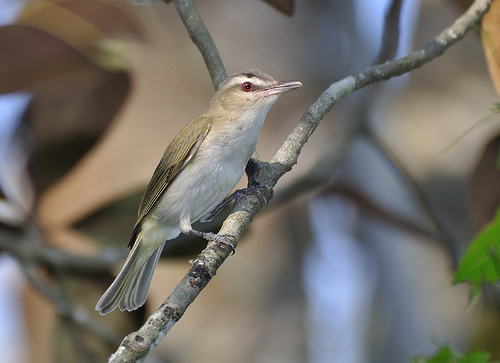
this bird has a white belly with light gray feathers.
a skinny bird with grey feet, forest green wings, a dark green crown, light green eyebrow, dark green cheekpatch, and white throat.
a small bird with a brown head and mauve nape, with tan covering the rest of its body.
this bird is white and brown and has a red eyering.
a bird with a brown crown and a white belly.
this bird has wings that are grey and has a white bellythe bird has a red eyering, white belly and brown back.
this bird has wings that are grey and has a white bellya black tarsus and foot contrast the almost translucent thigh, abdomen, and flank sitting underneath a brown set of primaries.
this bird has wings that are brown and has a white belly
Species: Red Eyed Vireo